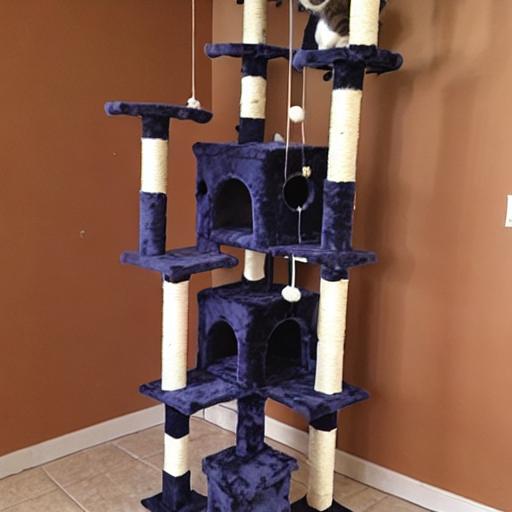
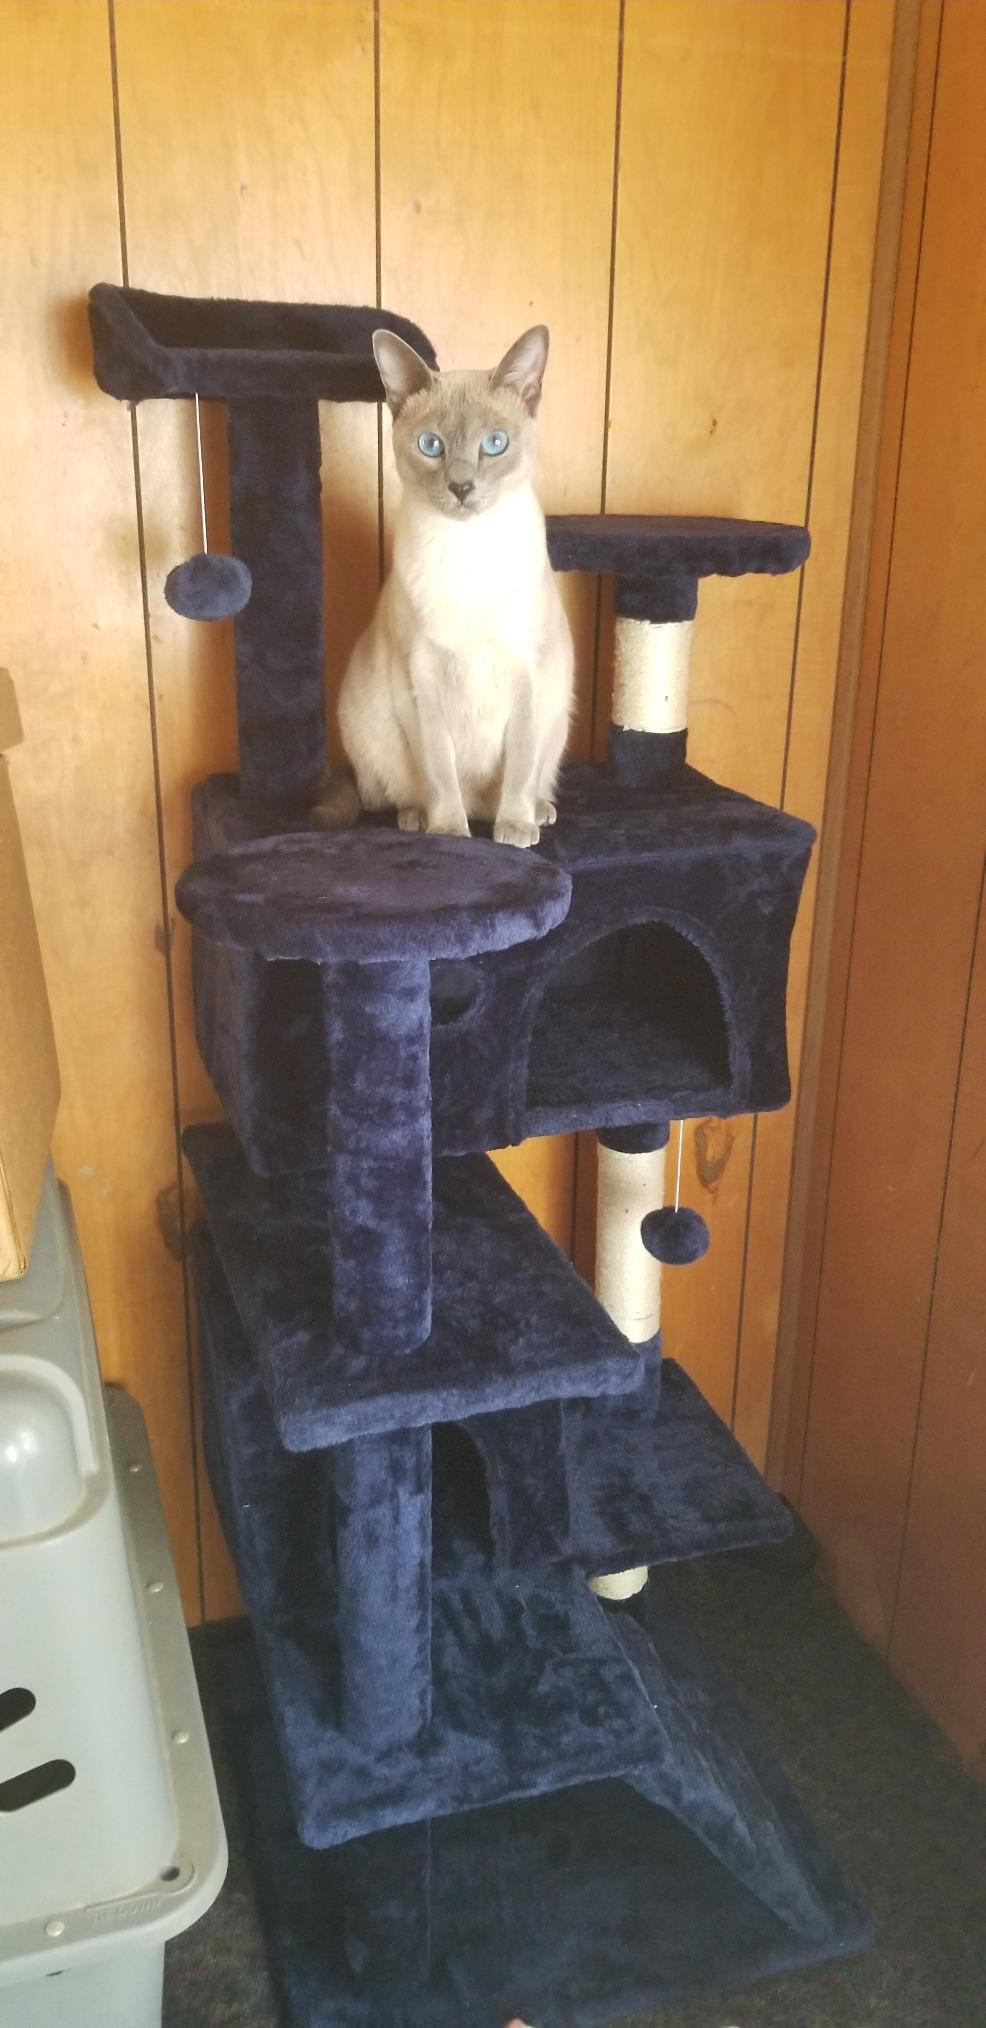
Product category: items_cat tree
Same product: no